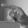
ASL letter: P